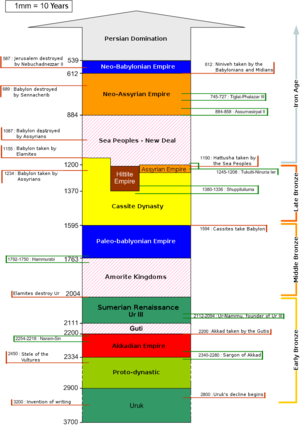
Une chronologie très synthétisée des différentes périodes de dominations exercées sur la Mésopotamie, d'Uruk à la domination Perse.